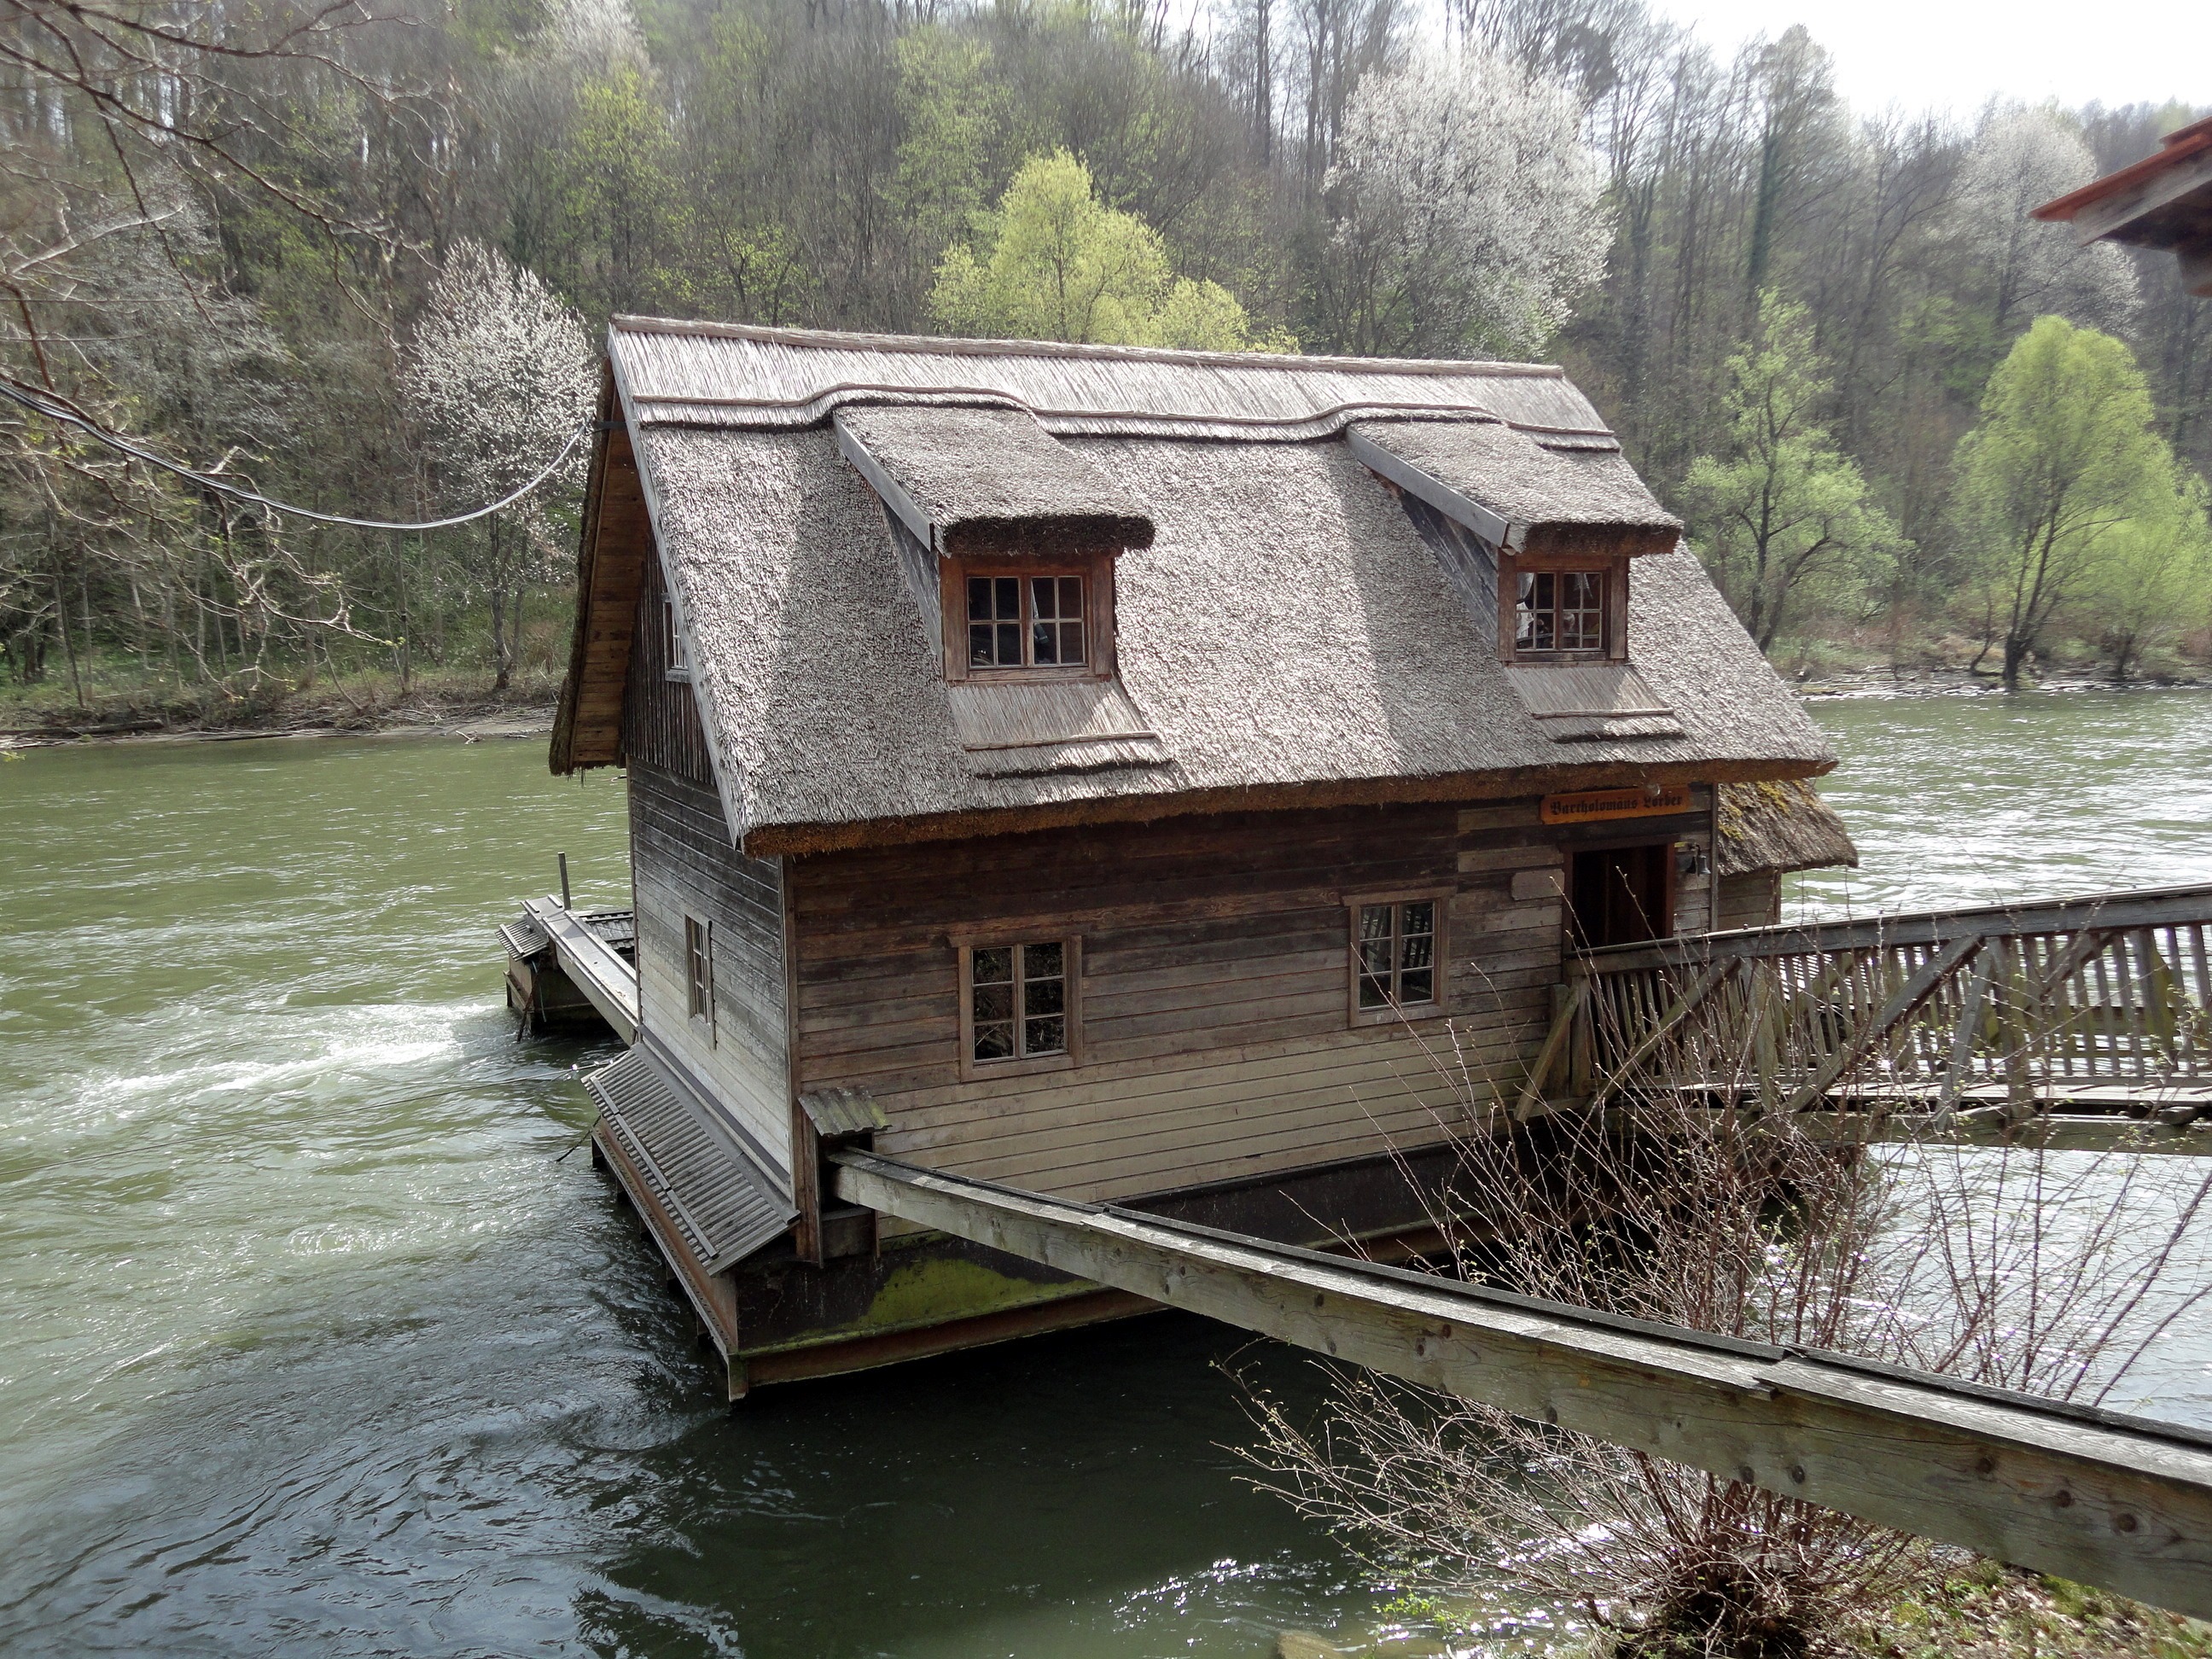
boat, house, river, canal, shack, vehicle, boathouse, waterway, austria, mill, shipping, century, 19, styria, rural area, ship mill, bruck of muhr